Lower Laithe Reservoir

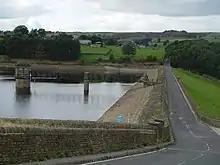
Lower Laithe Reservoir. The octagonal valve tower has 5 storeys of drawing mechanisms beneath it. This is looking northwards towards Stanbury across the dam head.

The reservoir dams Sladen Beck watercourse and takes water directly from the surrounding moorland including the stream that flows over the Bronte Waterfall. The catchment area is and the Sladen Valley and Beck are part of the larger catchment of the River Worth and ultimately the River Aire.